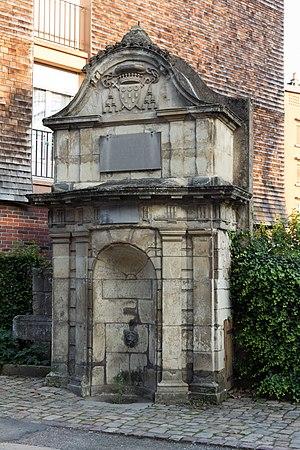
Fontaine de La Ferronnays à Lisieux. This building is classé au titre des Monuments Historiques. It is indexed in the Base Mérimée, a database of architectural heritage maintained by the French Ministry of Culture,
Jules-Basile Ferron de La Ferronnays, né le 2 janvier 1735 à Saint-Mars-lès-Ancenis et mort le 15 mai 1799 à Munich, est un prélat français du XVIIIᵉ siècle qui fut abbé commendataire et successivement évêque de Saint-Brieuc, évêque de Bayonne et le dernier évêque de Lisieux.
Cet article recense les œuvres d'art dans l'espace public dans le département du Calvados, en France.
La famille Ferron de La Ferronnays est une famille noble française originaire de Dinan et de Saint-Mars-la-Jaille en Bretagne.
Cet article recense les monuments historiques de Lisieux, en France.